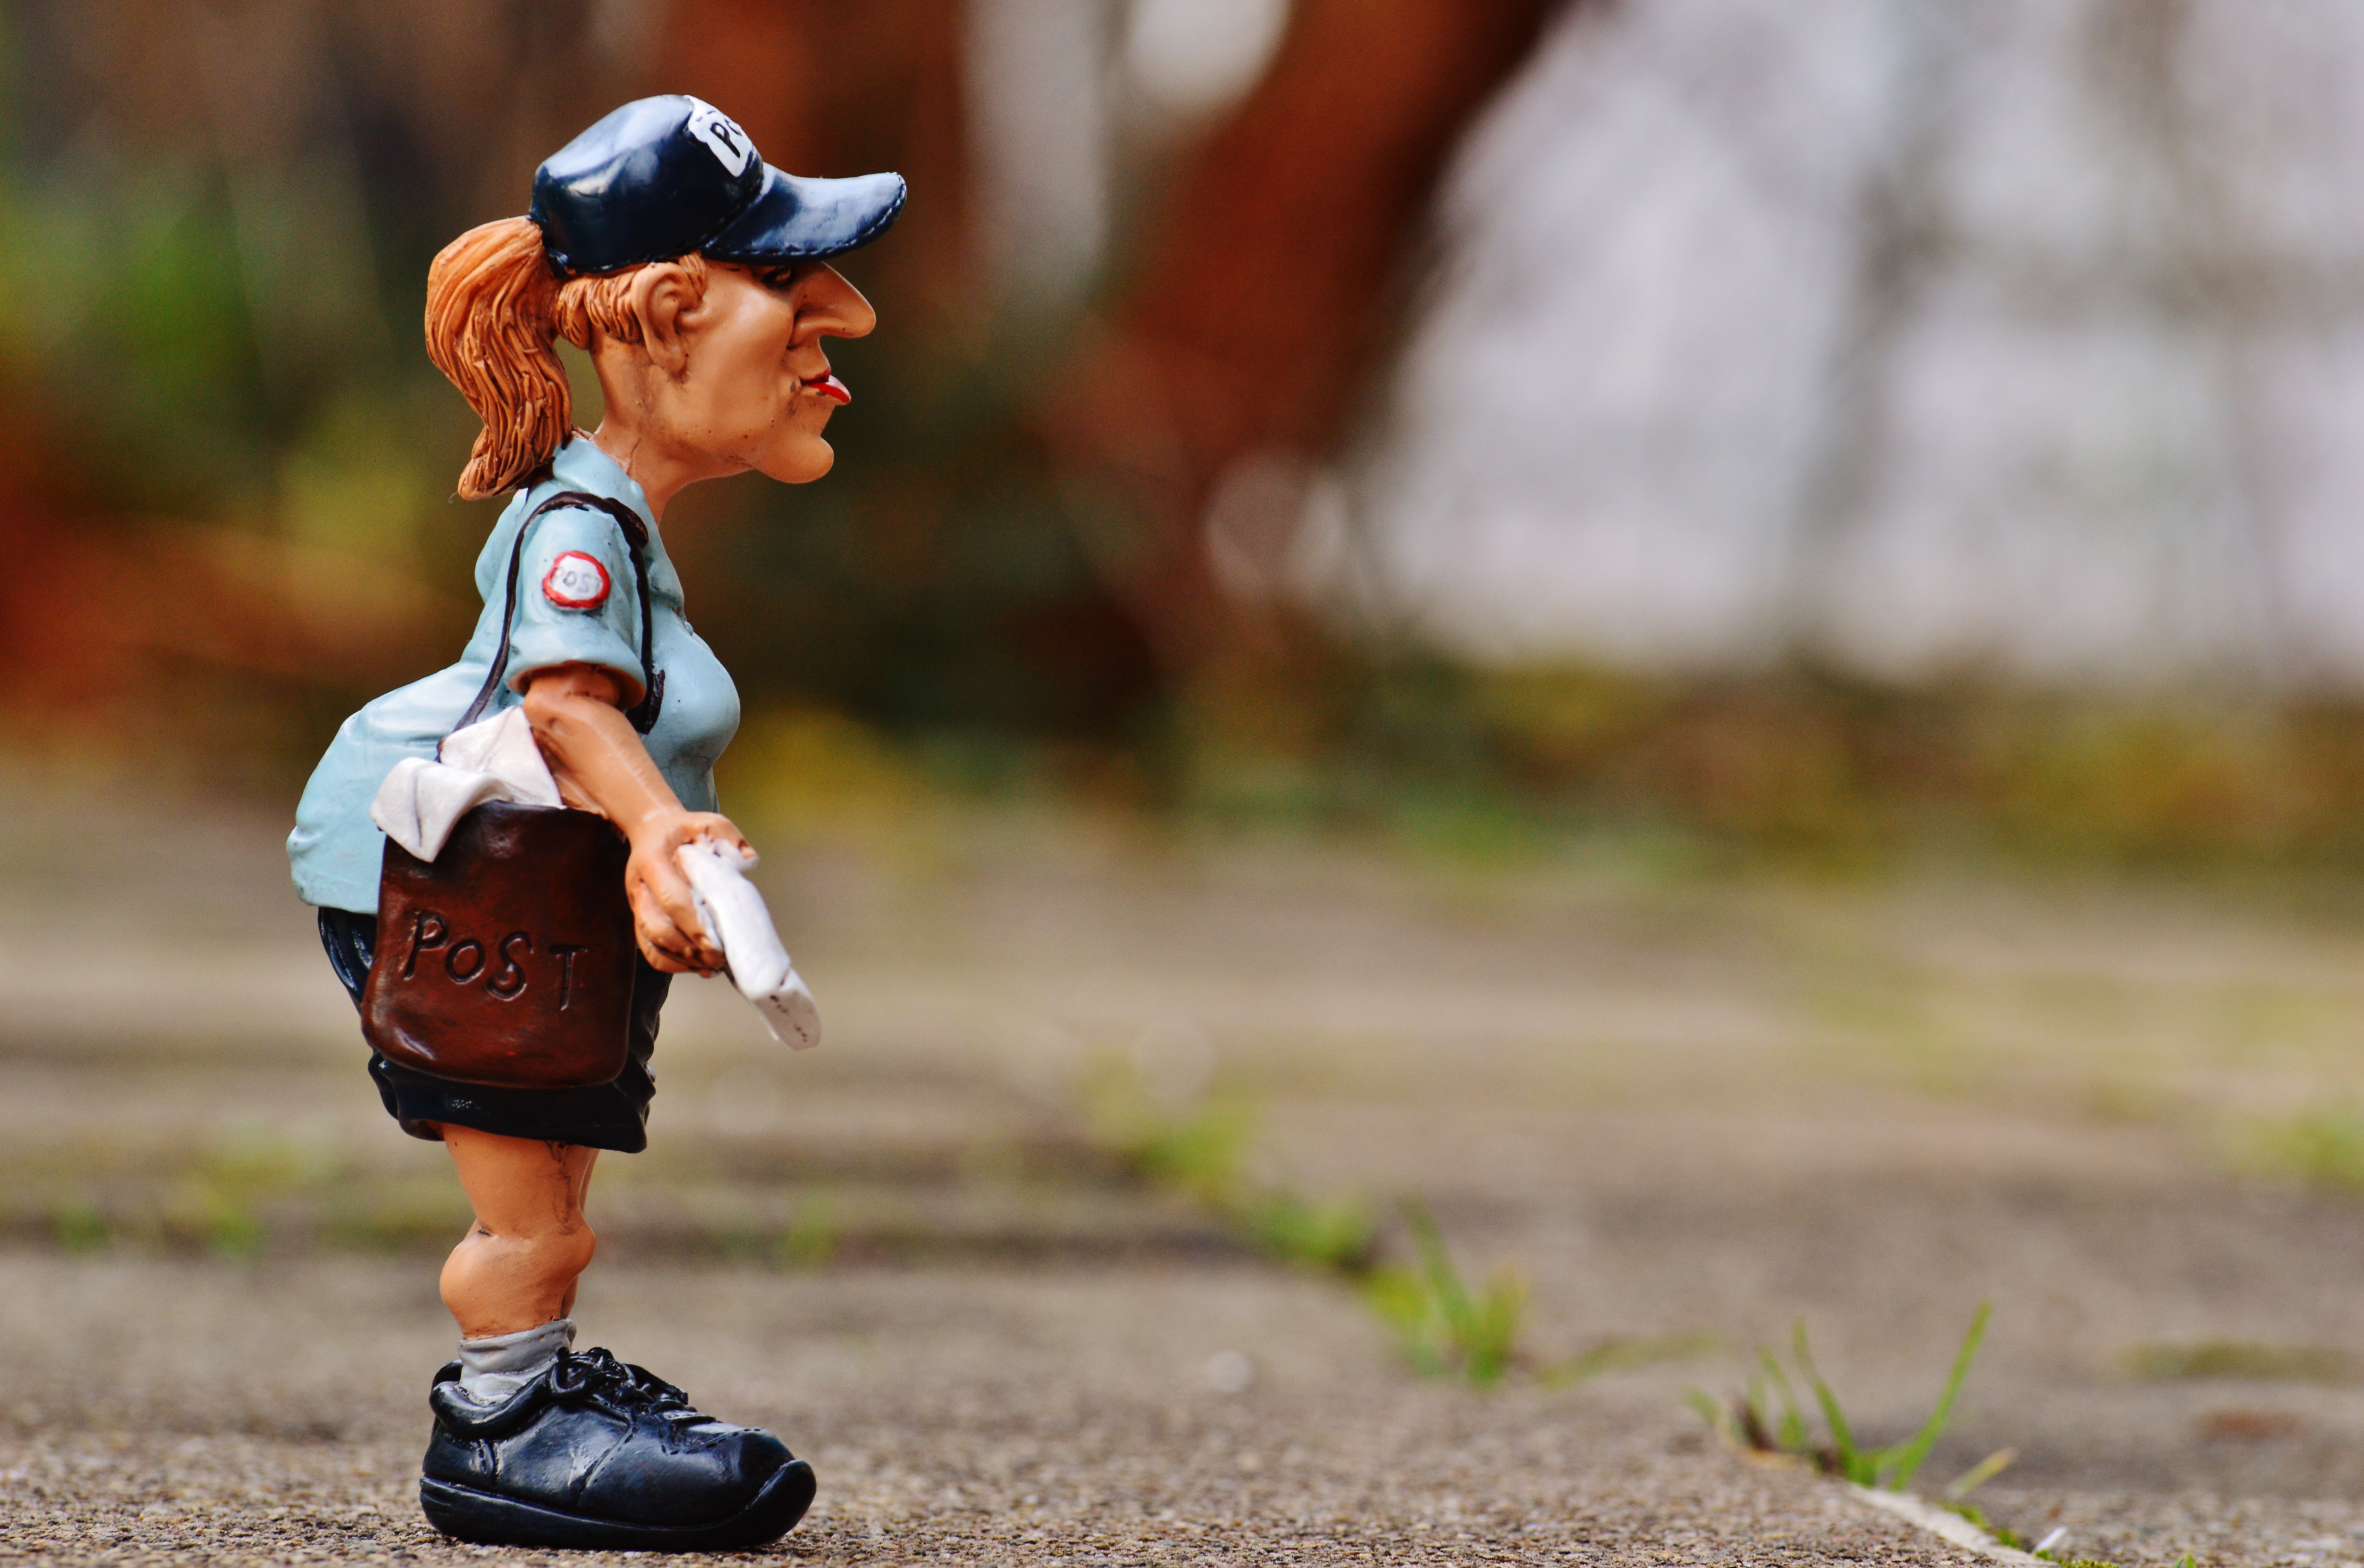
transport, child, messenger, sports, stock, letters, packaging, shipping, packages, delivery, logistics, mailwoman, civil servant, places to, delivery person, baseball positions